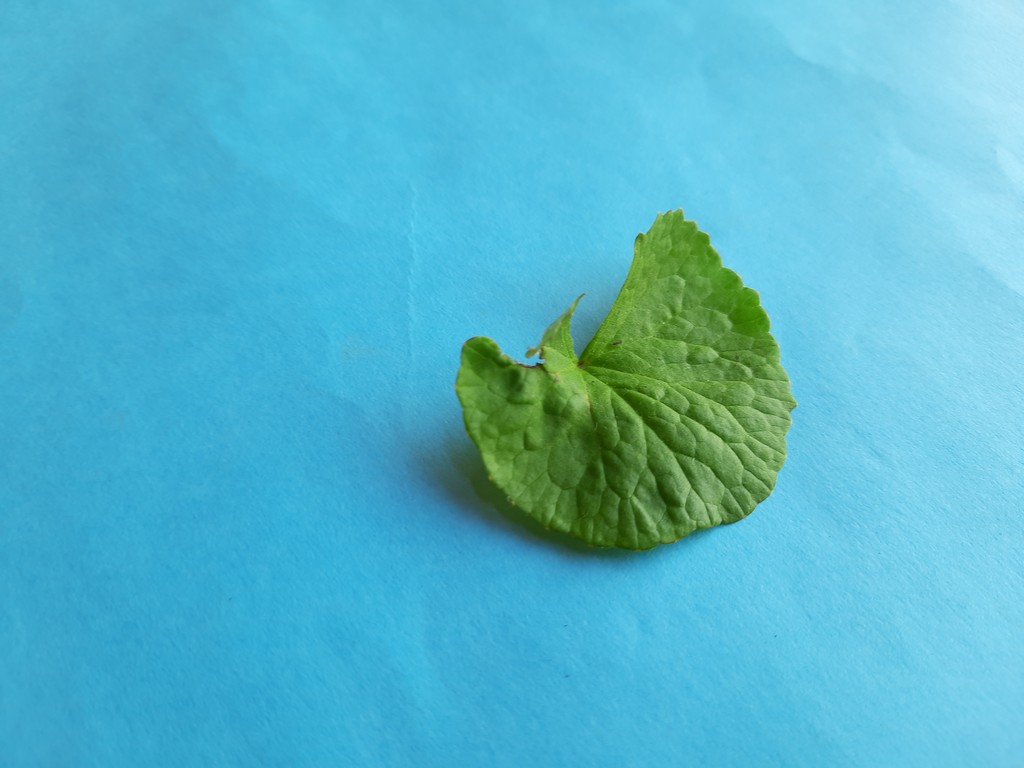
Label: Unhealthy